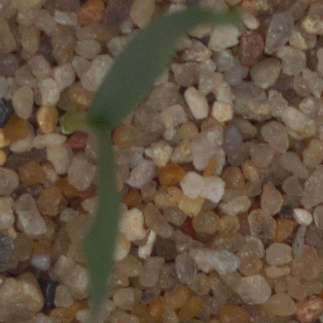
Label: common_wheat